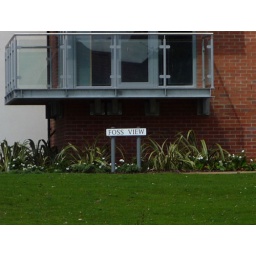
Foss View in Hungate, York - A new street sign in place next to the river.